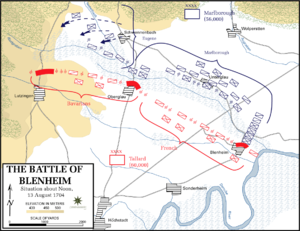
La deuxième bataille de Höchstädt, également appelée bataille de Hochstett ou encore bataille de Blenheim, livrée le 13 août 1704, est un affrontement majeur de la guerre de Succession d'Espagne qui opposait le royaume de France et l'Électorat de Bavière à la Grande Alliance rassemblant l'Angleterre, les Provinces-Unies, le Portugal et le Saint-Empire. Elle a été livrée sur un front d’un peu plus de 6 kilomètres en Bavière, de Höchstädt an der Donau à Blenheim.